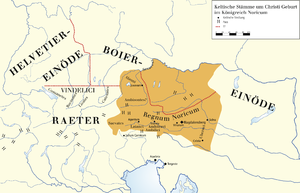
Niederösterreich / Historie / Antikken
Det keltiske kongerige Regnum Noricum
Niederösterreich er en delstat i Østrig. Den grænser mod Tjekkiet i nord, Slovakiet i nordøst, Burgenland i sydøst, Steiermark i syd og Oberösterreich i vest. Desuden omkranser den Wien.